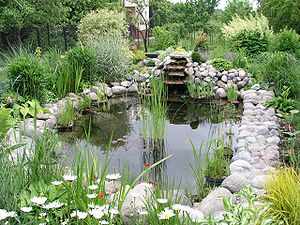
Havedam
En typisk havedam
Havedam er en dam eller mindre sø i haven. Havedammen er siden 1970'erne blevet mere almindelig i selv mindre danske haver. Tidligere fandtes havebassiner næsten udelukkende i større parker og haveanlæg i forbindelse med godser og slotte.